Question: Please indicate a possible affordance area of the motorcycle that can be used for sitting
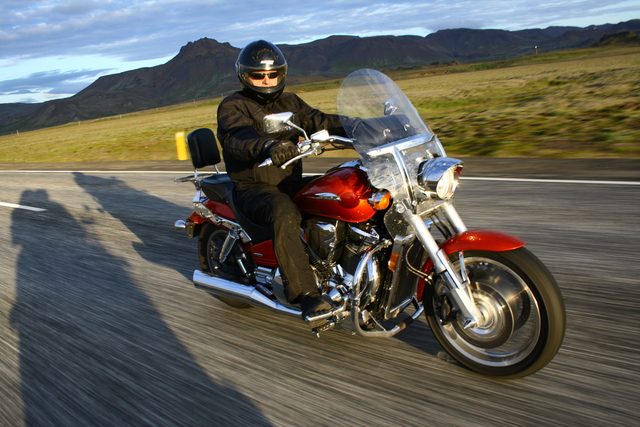
Answer: [198.5, 157, 299.5, 206]